Manchester by the Sea (film)

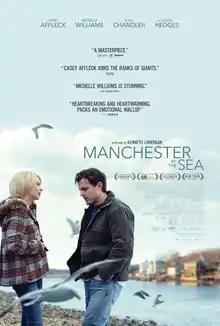
Theatrical release poster

Manchester by the Sea is a 2016 American drama film written and directed by Kenneth Lonergan that stars Casey Affleck, Michelle Williams, Kyle Chandler, and Lucas Hedges. Revolving around the themes of depression, guilt, grief, responsibility, dysfunctional families, and post-traumatic stress disorder, the plot follows a depressed and grief-stricken man who becomes the legal guardian of his teenage nephew after the death of his brother.